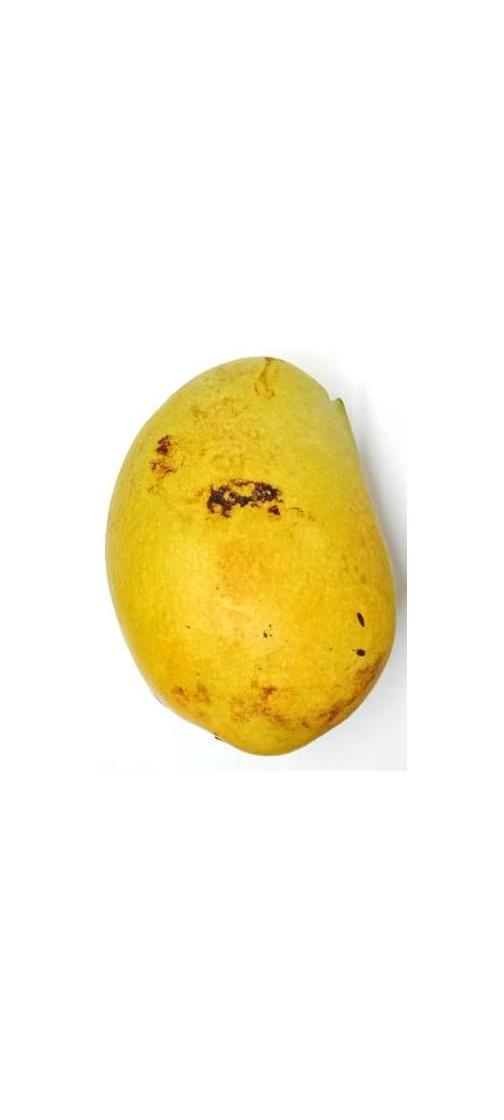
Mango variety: Bari-11